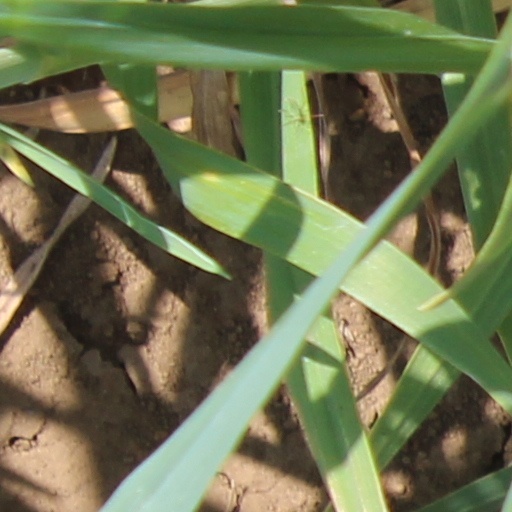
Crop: wheat